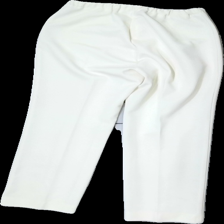
View: back
Type: Trousers
Category: Ladies
Brand: Brandtex
Colors: White
Material: 100% Polyester
Cut: Regular
Price range: <50
Recommended usage: Recycle
Description: white trousers